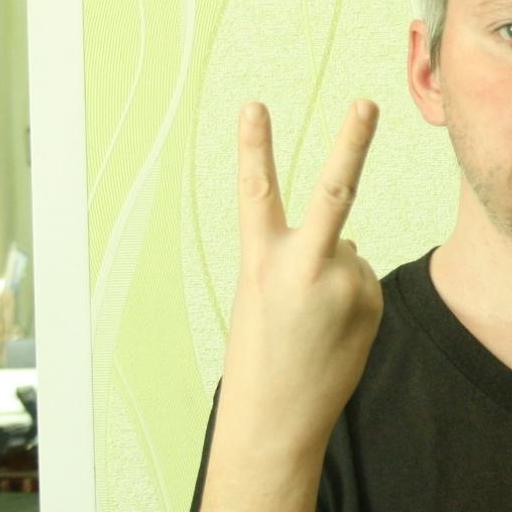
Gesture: peace_inverted